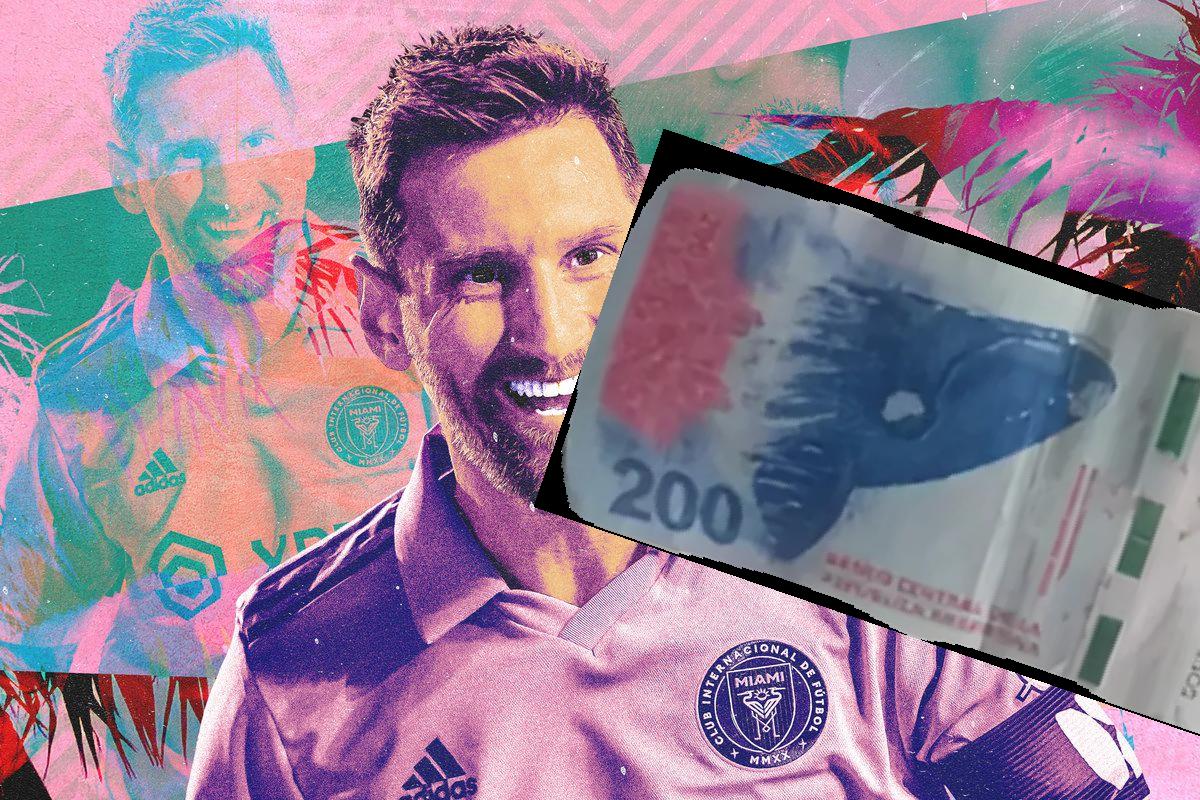
Denominación: 200